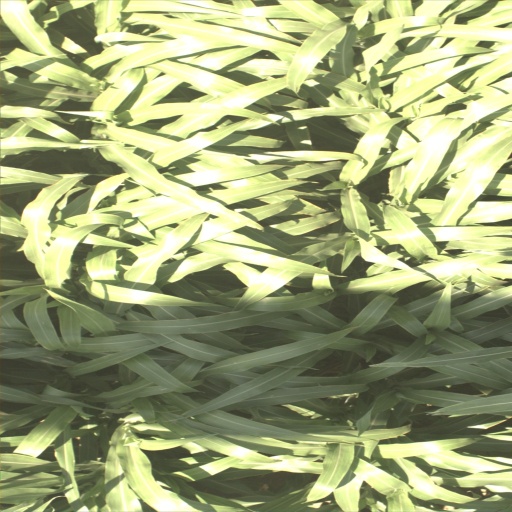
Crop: sorghum